Brynmawr

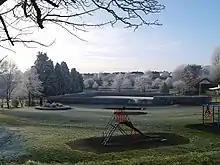
Heavy frost at the park, December 2008

The town's market hall, now the Market Hall Cinema, was built in 1894, and replaced the older town hall built in 1844.